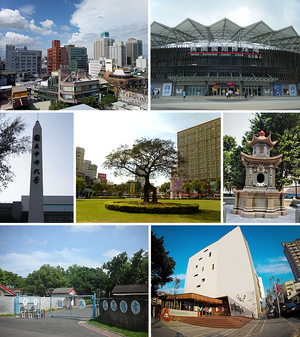
Le district de Zhongli, autrefois municipalité, parfois orthographié Chungli ou Jungli, est un district de la municipalité spéciale de Taoyuan, au nord de Taïwan.